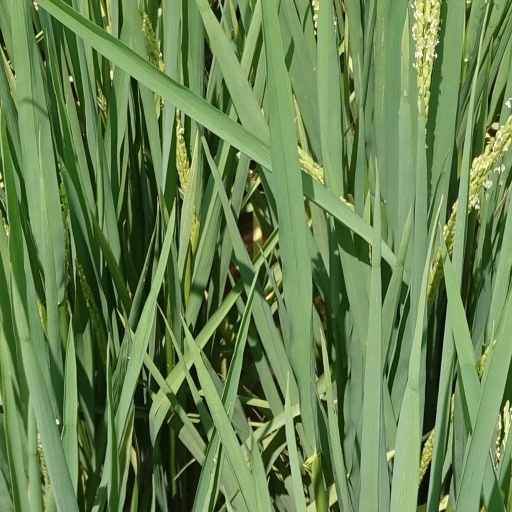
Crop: rice